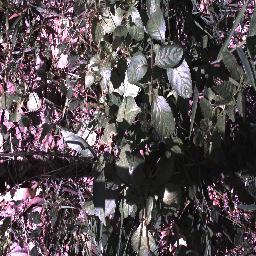
Label: snake_weed